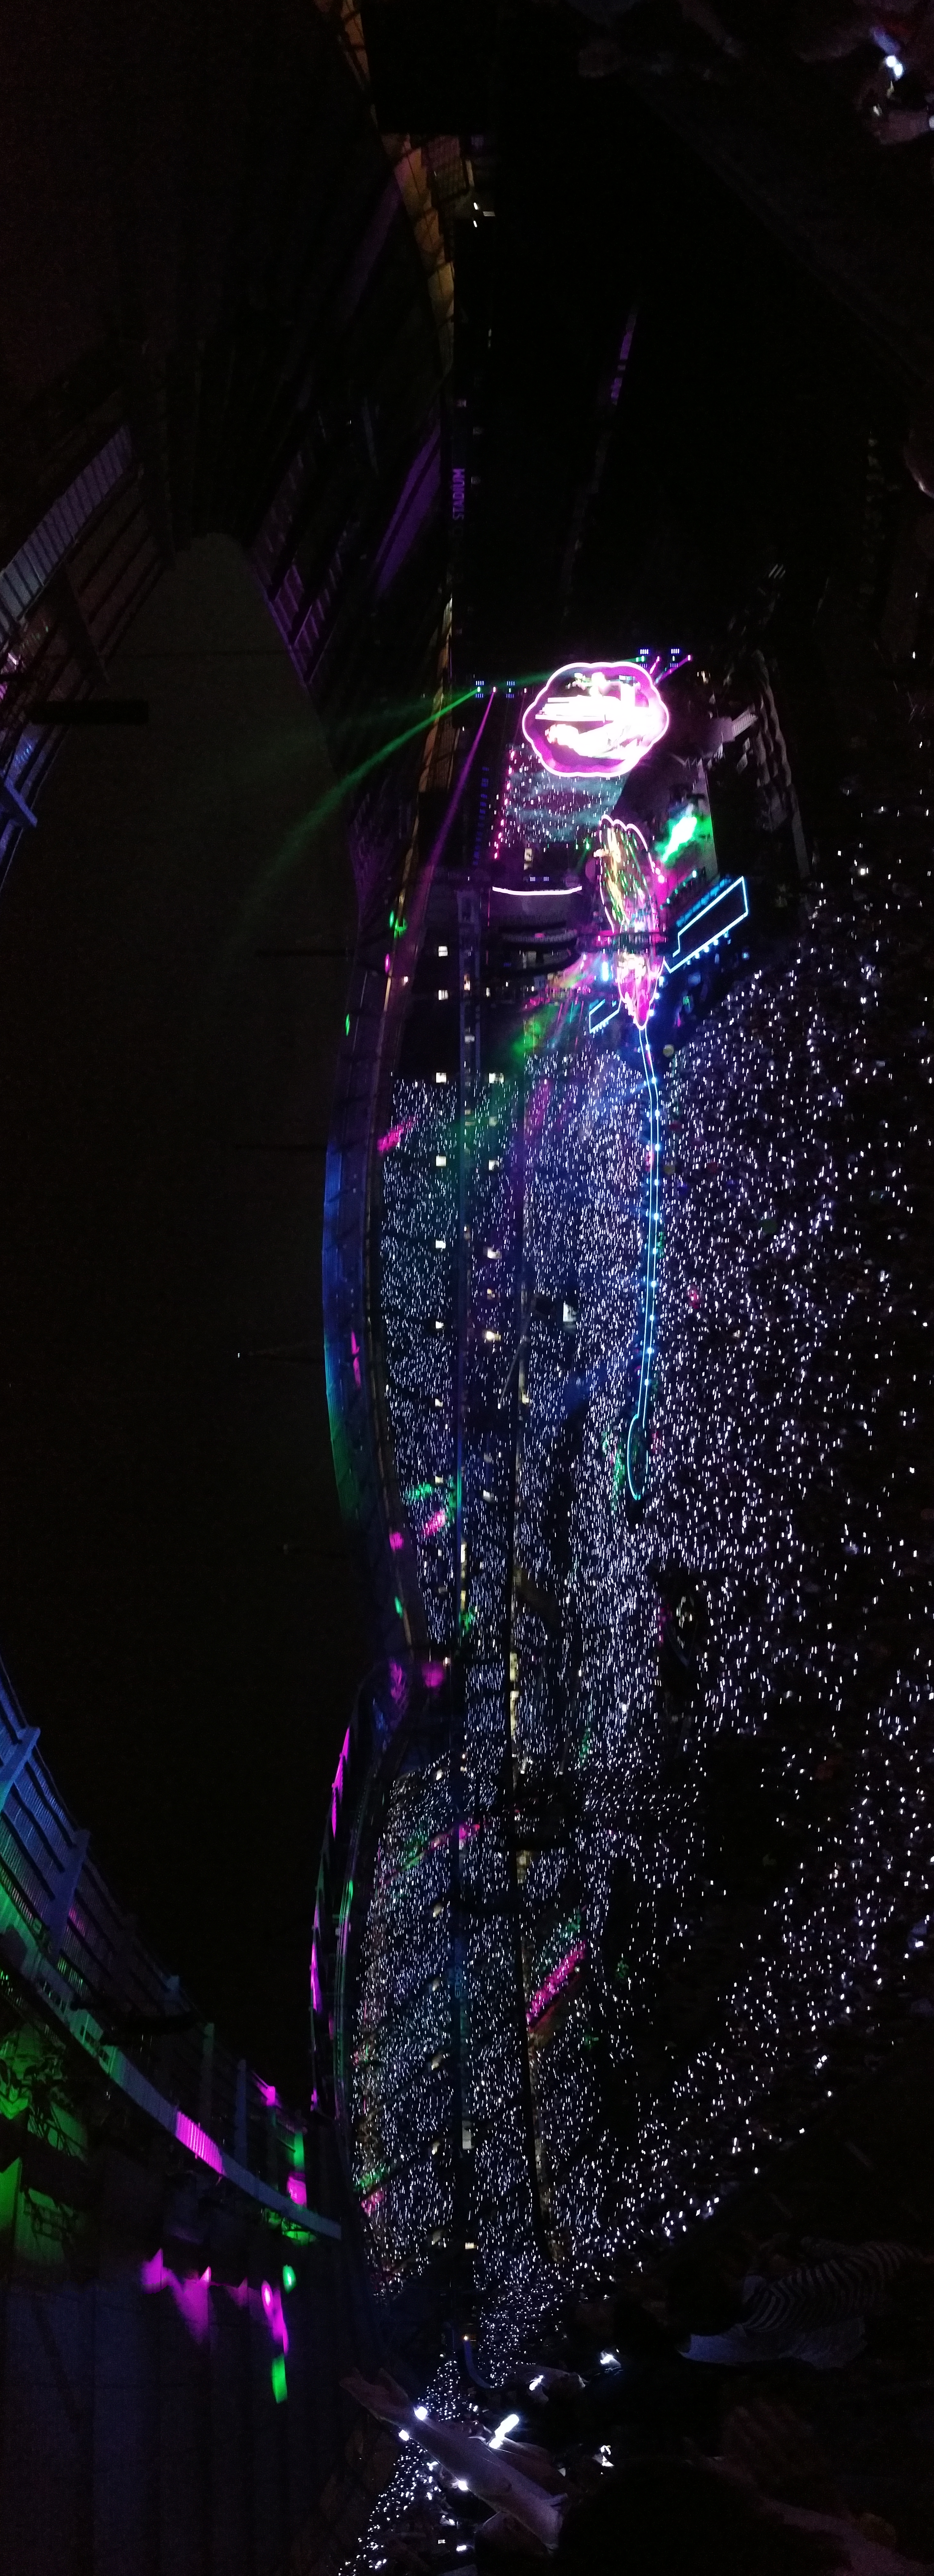
music, night, concert, live, rave, uk, england, manchester, gig, lights, stage, performance, entertainment, disco, coldplay, nightclub, christmas lights, rock concert